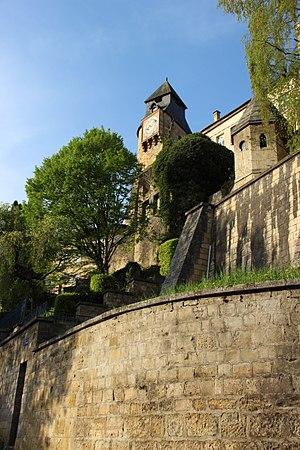
La Tour de l'Horloge et une partie des anciens remparts.
Bar-le-Duc est une commune française située dans le département de la Meuse, en région Grand Est. Elle se trouve dans la région historique et culturelle de Lorraine.